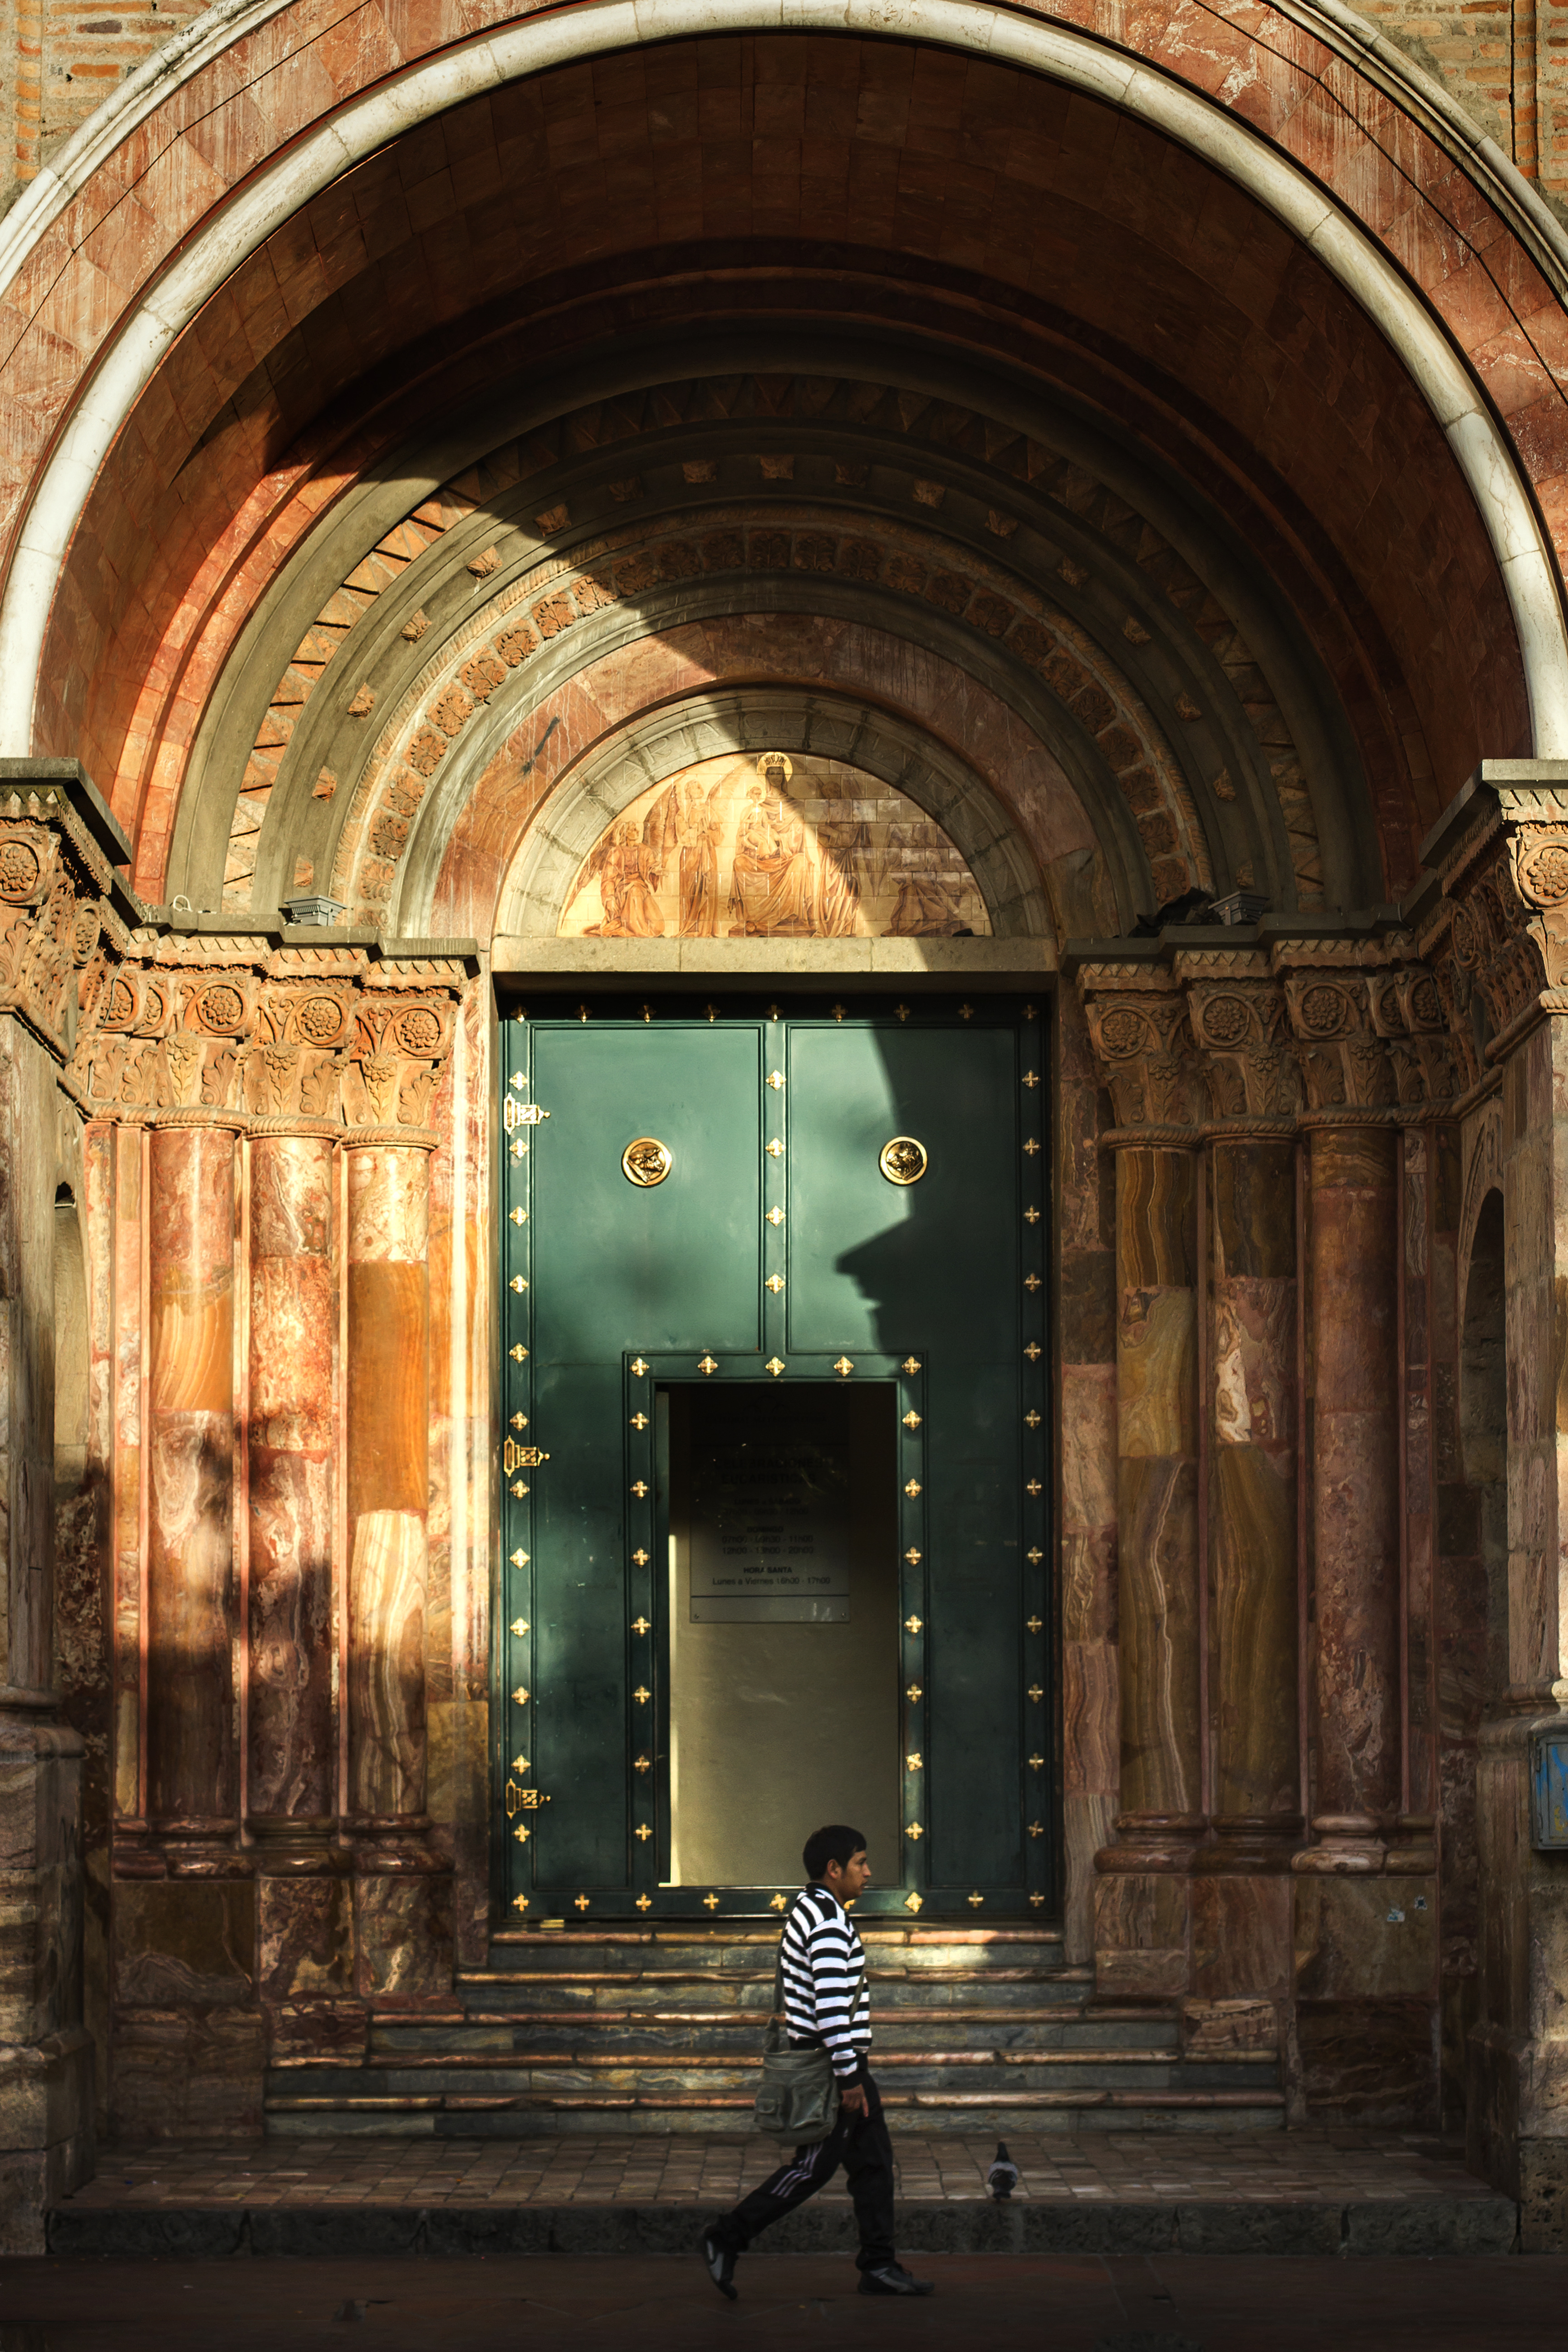
nature, arch, landmark, building, tourist attraction, arcade, column, facade, window, medieval architecture, door, ancient history, historic site, place of worship